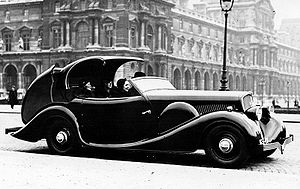
Peugeot
Peugeot 601, 1934
Peugeot er et fransk bilmærke og en del af PSA Peugeot Citroën, som er Europas næststørste bilfabrikant.